Saint Blaise

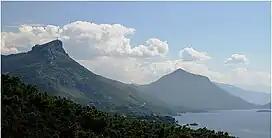
Monte san Biagio, Maratea

In Cornwall the town of St Blazey and the civil parish of St Blaise are derived from his name, where the parish church is still dedicated to Saint Blaise. The Council of Oxford in 1222 forbade all work on his feast day. There is a church dedicated to Saint Blaise in the Devon hamlet of Haccombe, near Newton Abbot, one at Shanklin on the Isle of Wight and another at Milton near Abingdon in Oxfordshire, one of the country's smallest churches. Haccombe Church, unusually, retains the office of an "archpriest".